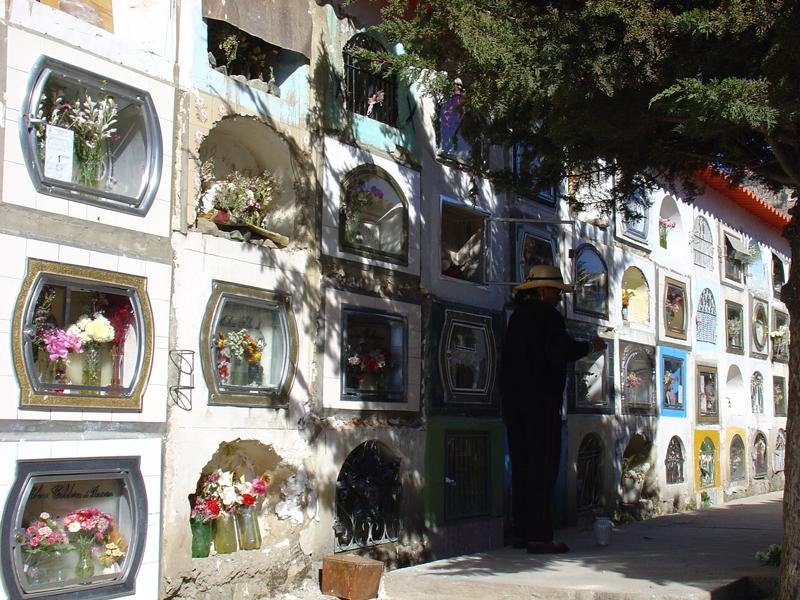
question: 人は何人いますか？
answer: 1人

question: 人はどこにいますか？
answer: 壁際の木陰

question: 壁に空いた穴に何が入っていますか？
answer: 切り花

question: 左から2番目一番下の穴に瓶はいくつ見えますか？
answer: 3つ

question: 一番左側の列の中でピンクの花を置いた窓はいくつ見えますか？
answer: 2つ

question: 一番左側の列の下から2番目の窓で、右から2番目の瓶に入った花は何色ですか？
answer: 白

question: 一番左側の列の下から2番目の窓で、右端の瓶に入った花は何色ですか？
answer: 赤

question: 男の人はどんな帽子をかぶっていますか？
answer: 麦わら帽子